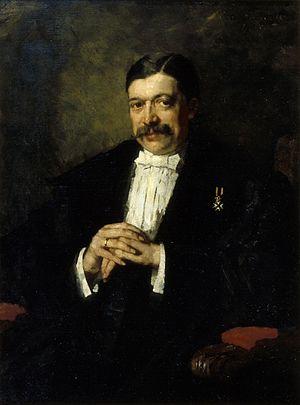
Pieter Klazes Pel né le 22 février 1852, à Drachten, dans la commune de Smallingerland, en Frise et mort le 15 février 1919 à Amsterdam est un médecin et professeur de médecine interne néerlandais.